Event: Nepal Earthquake
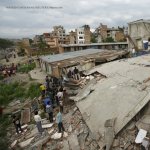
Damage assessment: damage